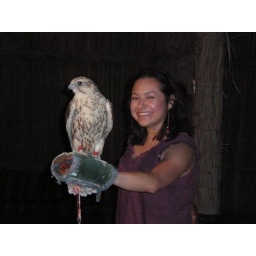
snow white over here, the animals love her